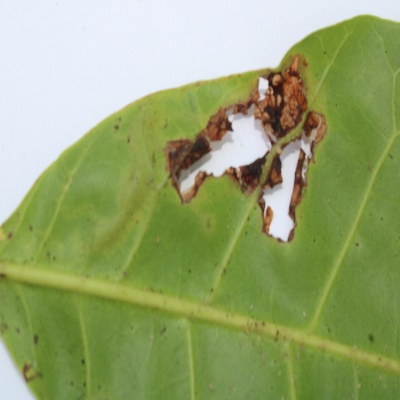
Crop: Cashew
Condition: leaf miner